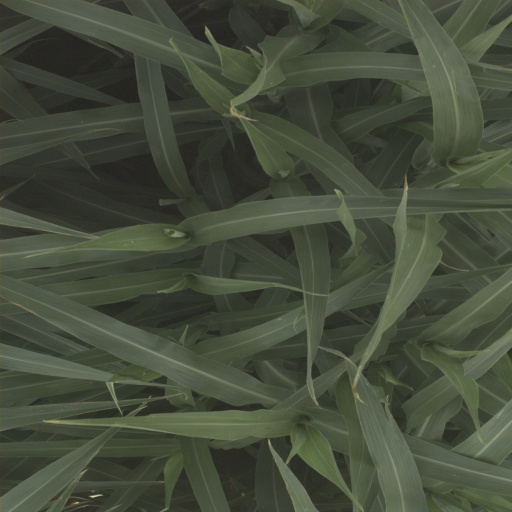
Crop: sorghum